Rolle

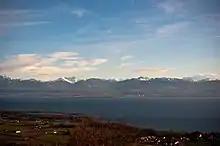
Lake Geneva and the Alps from Rolle

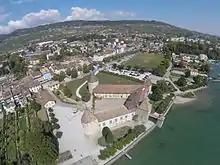
Rolle, aerial view

Rolle has an area, , of . Of this area, or 29.6% is used for agricultural purposes, while or 5.5% is forested. Of the rest of the land, or 63.5% is settled (buildings or roads), or 0.7% is either rivers or lakes.